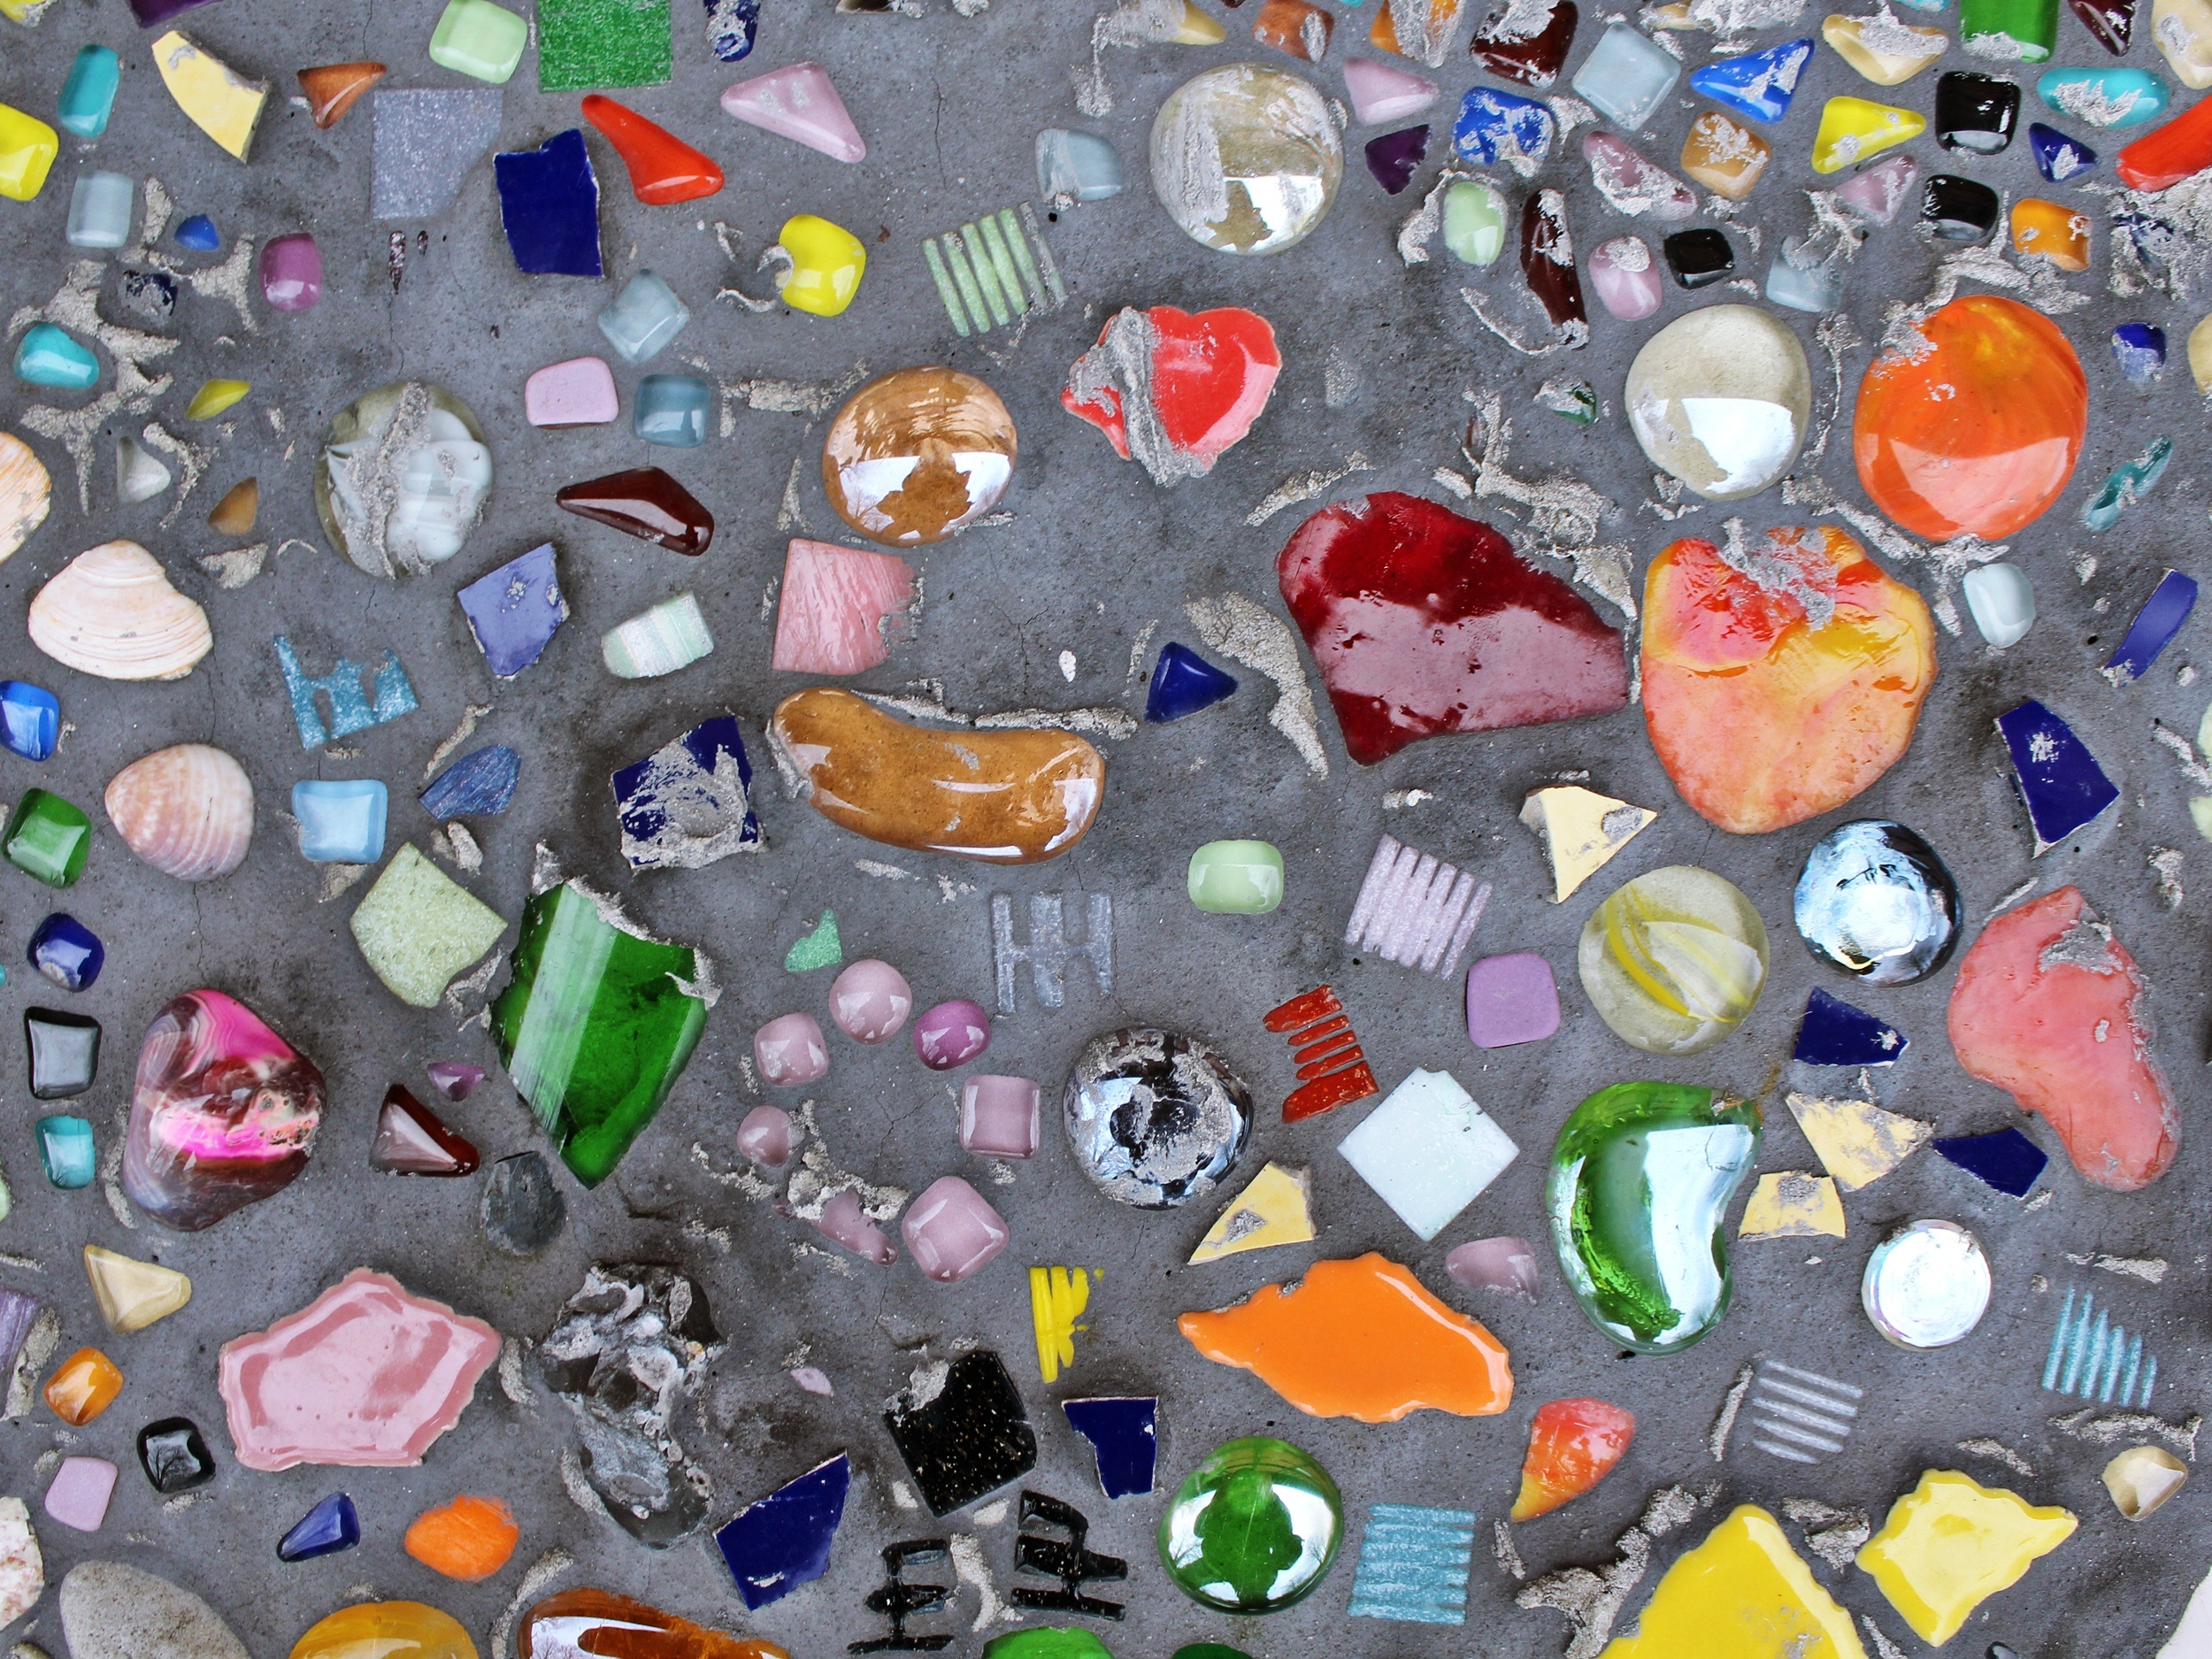
structure, texture, wall, pattern, color, colorful, toy, material, painting, surface, grey, stones, art, background, cement, mosaic, gloss, shard, joints